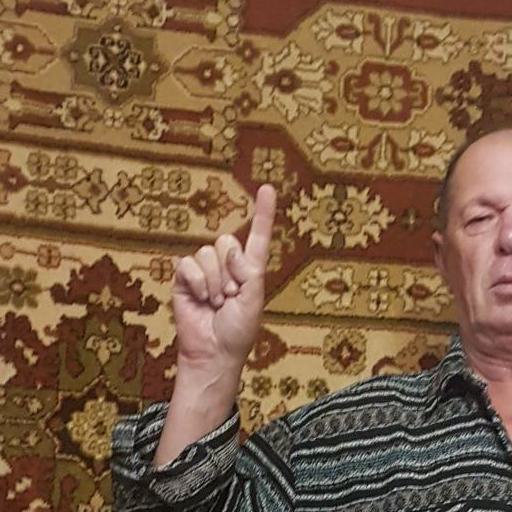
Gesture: one